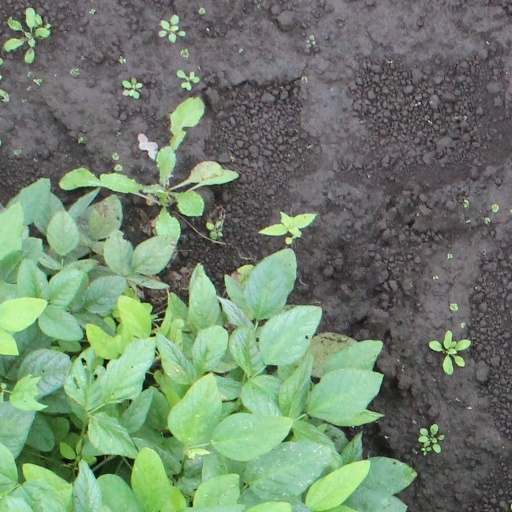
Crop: soybean